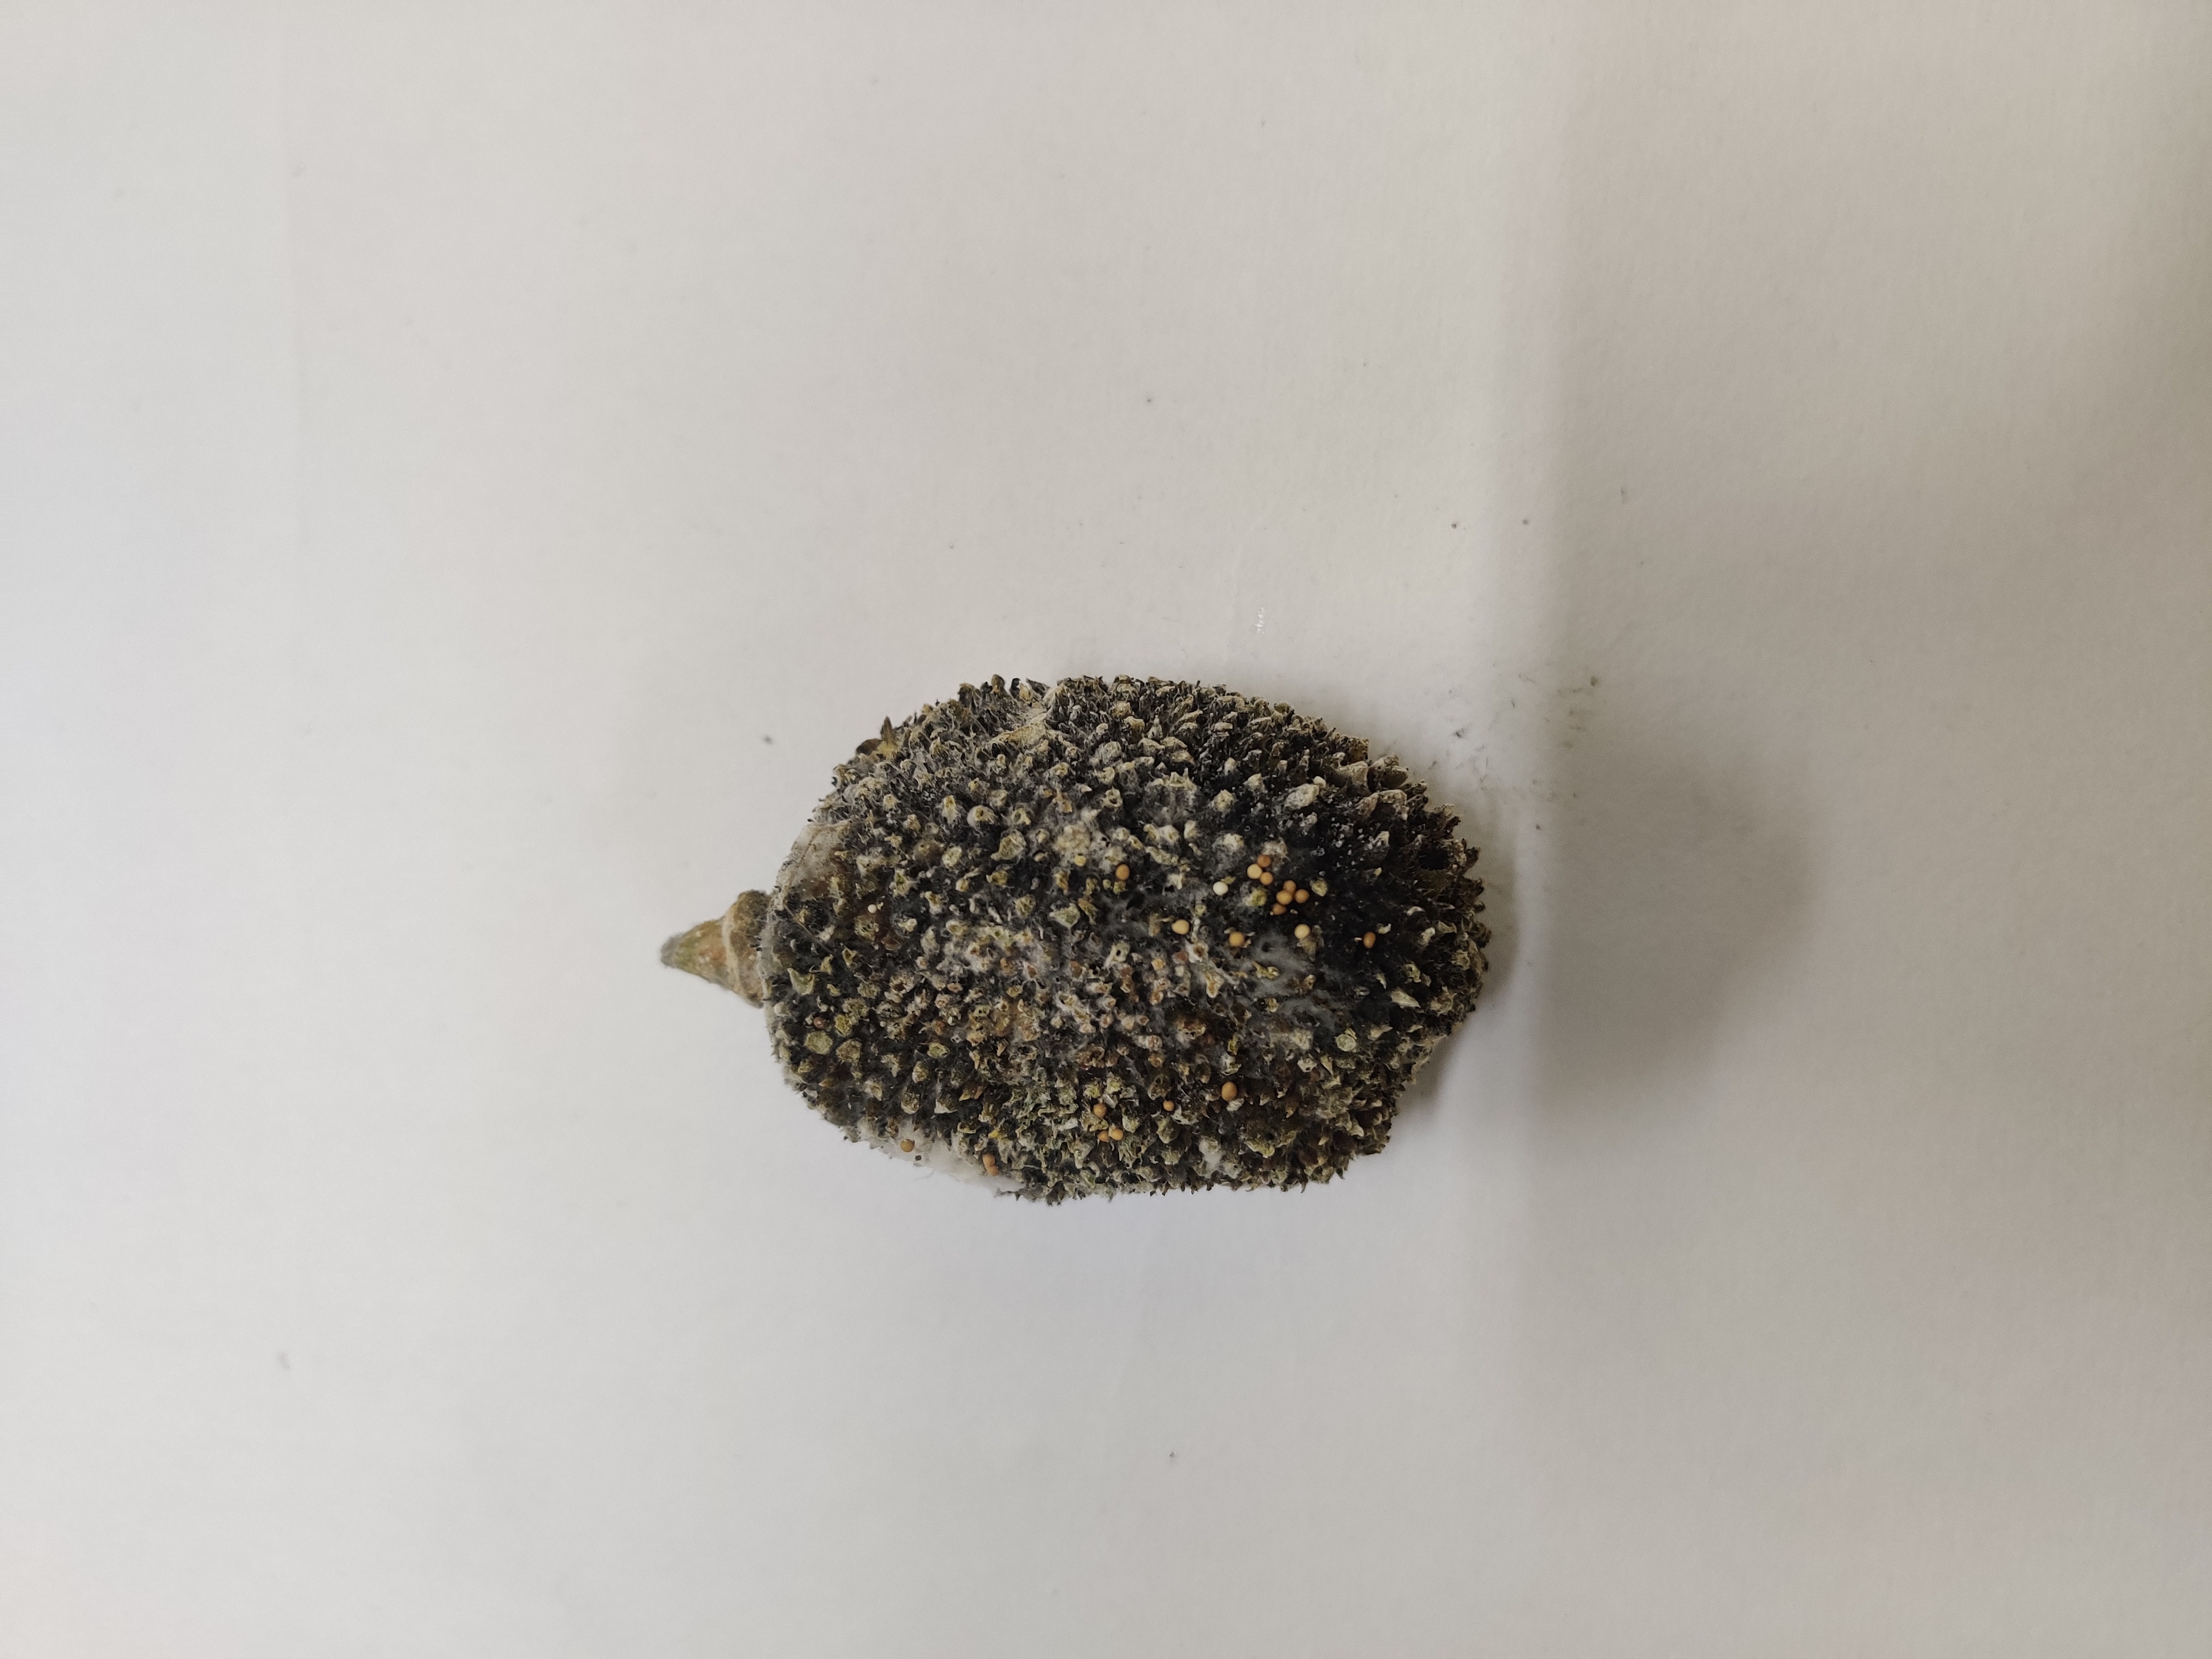
Crop: Spiny Gourd
Condition: Damaged